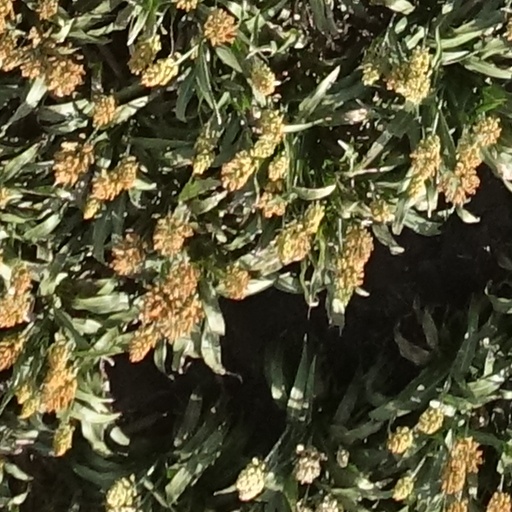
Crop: sorghum